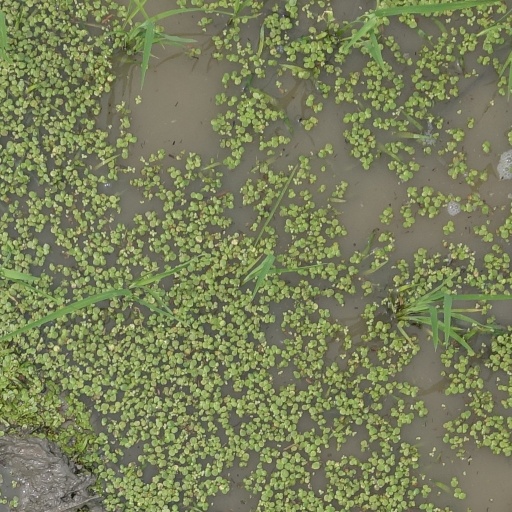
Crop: rice